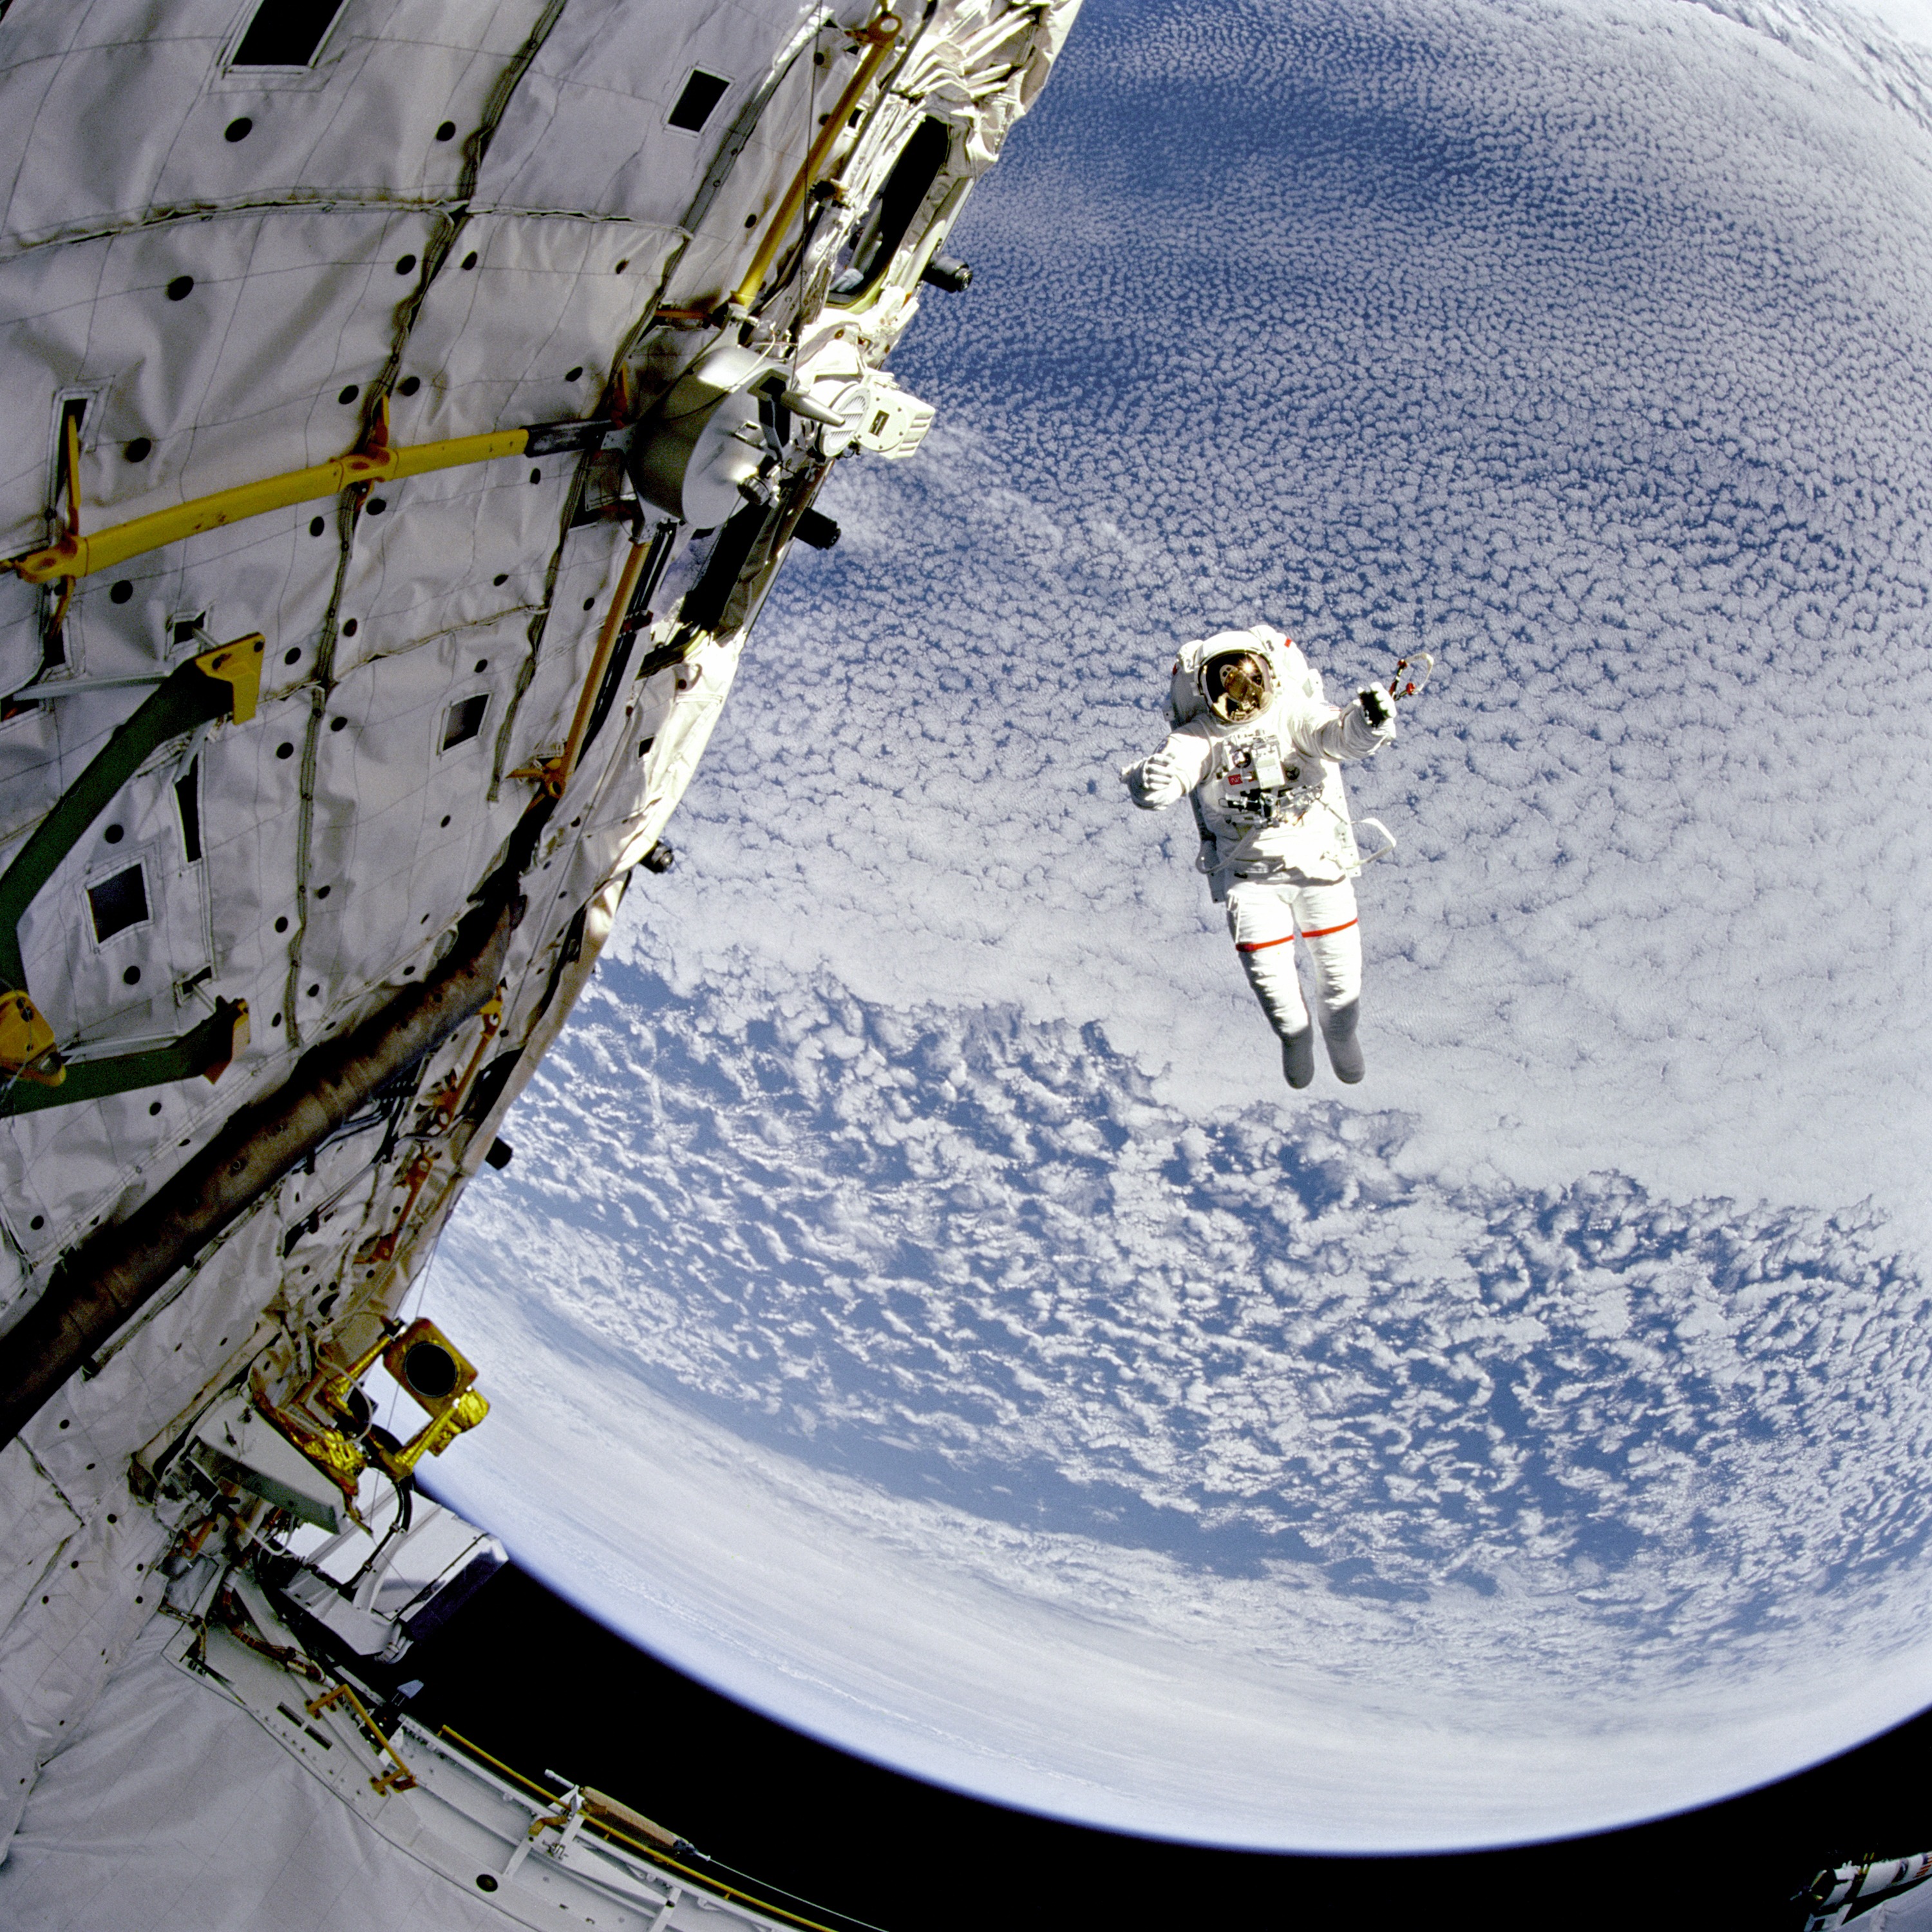
suit, snow, winter, sky, ship, space, snowboard, extreme sport, skiing, astronaut, nasa, sports equipment, winter sport, outside, clouds, downhill, ski, beautiful, piste, module, ski equipment, atmosphere of earth, geological phenomenon, freestyle skiing, space walk, gravity less